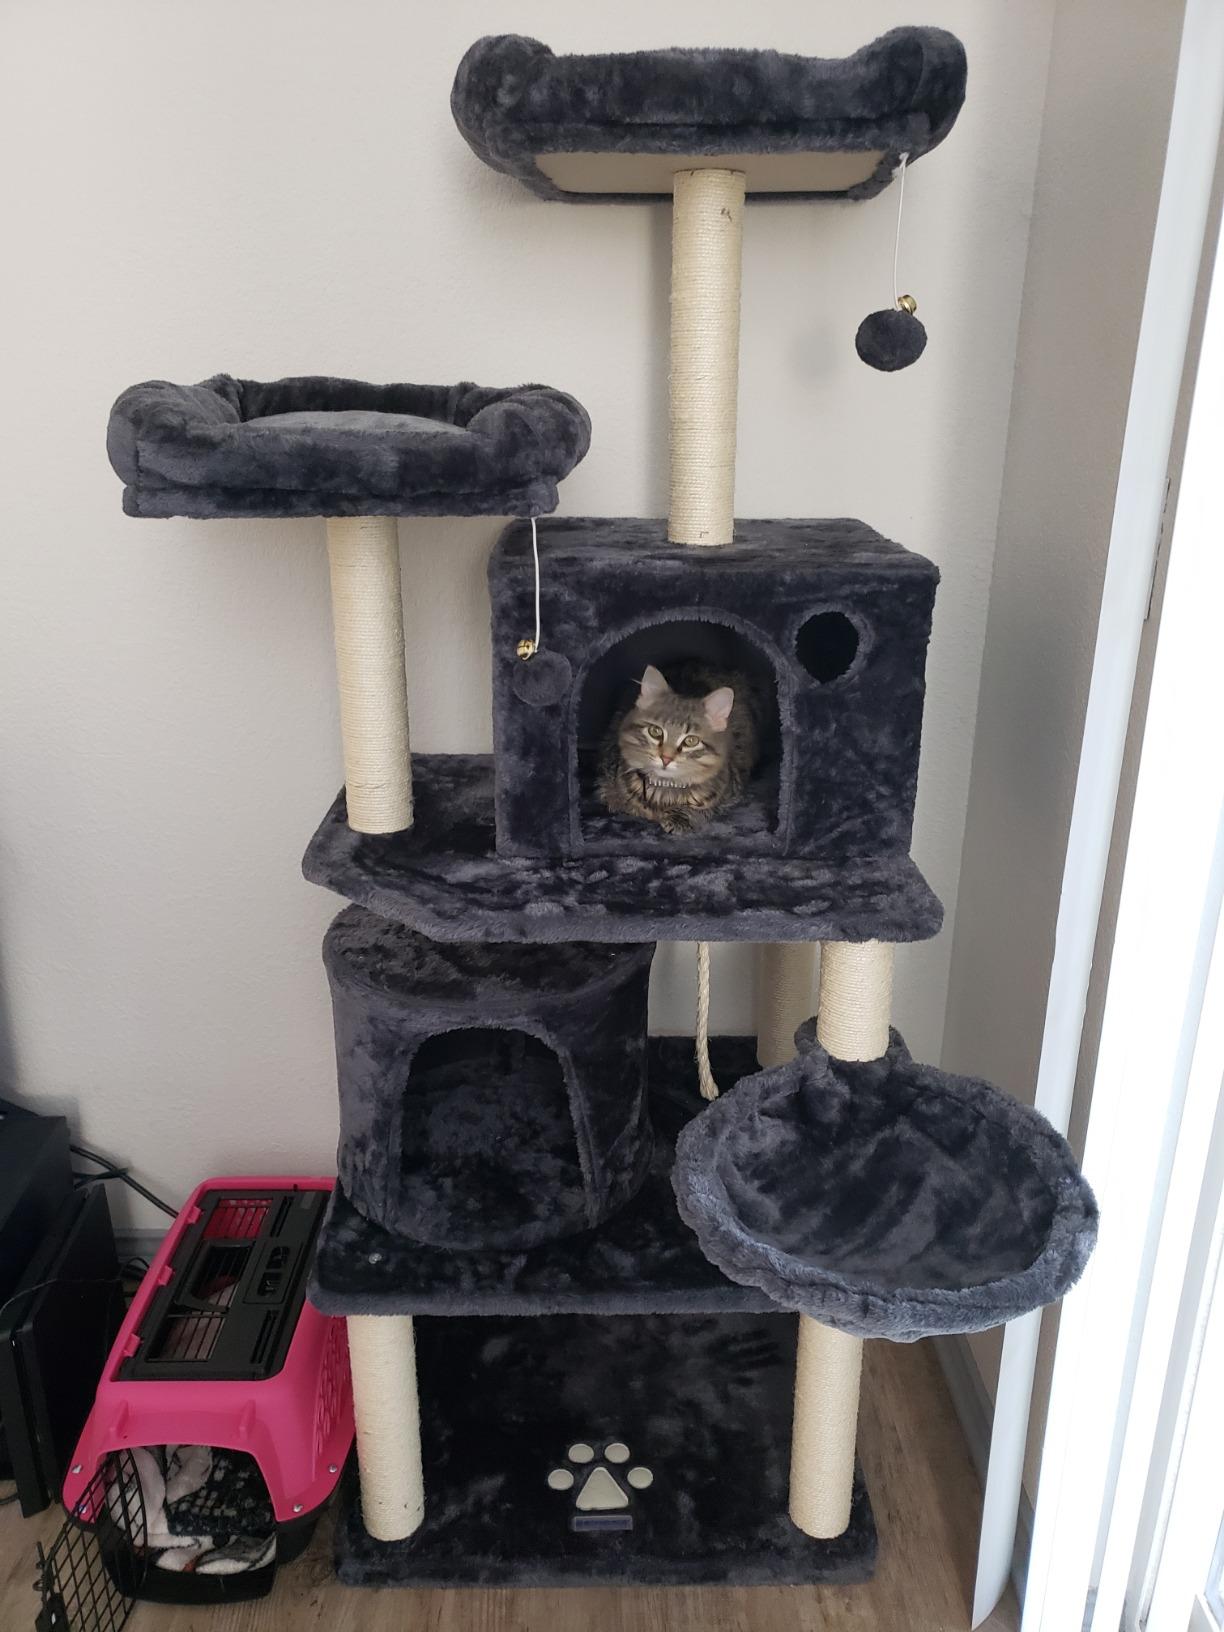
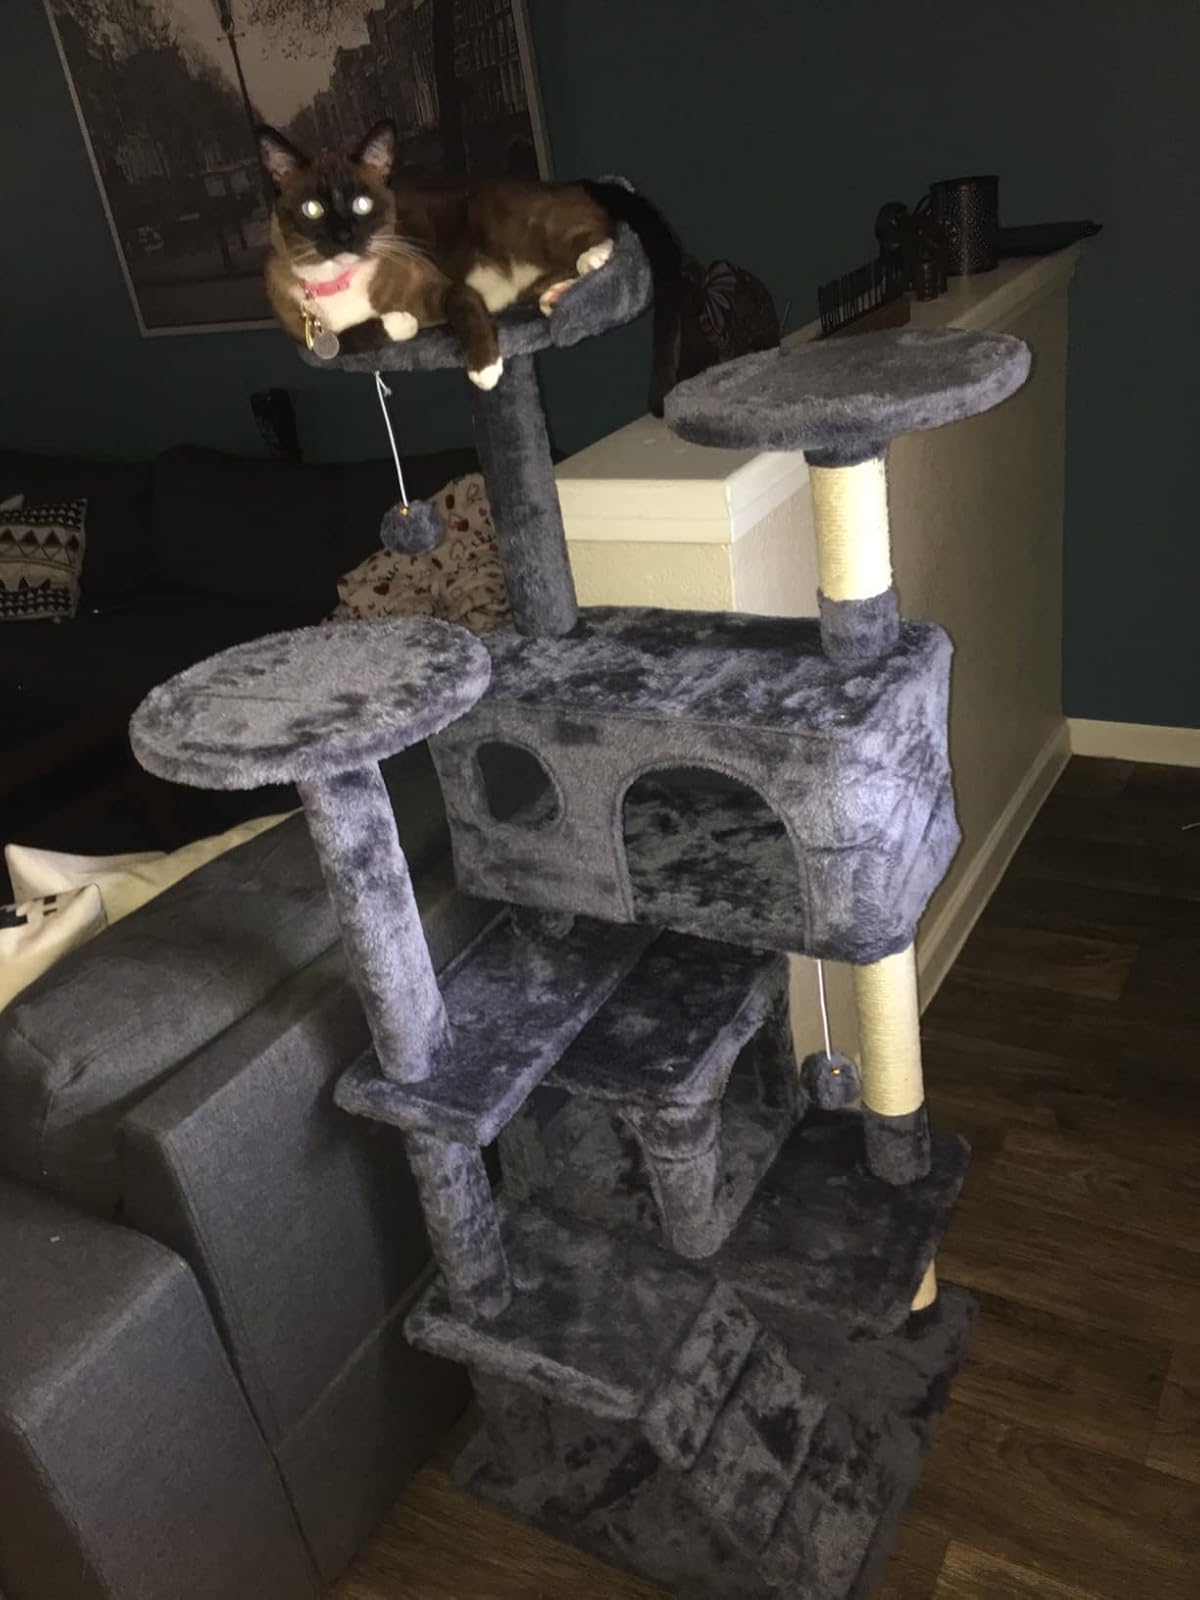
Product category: items_cat tree
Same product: no